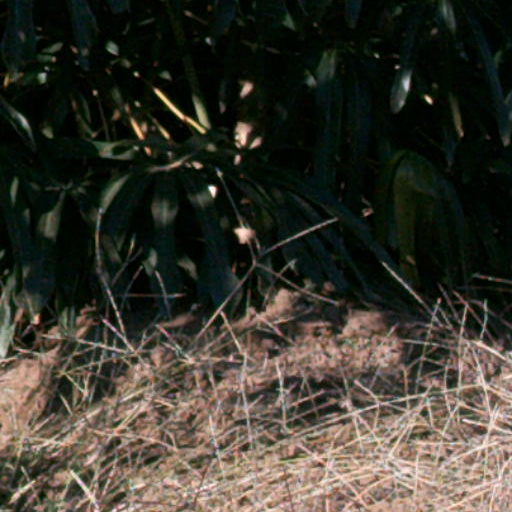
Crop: cassava